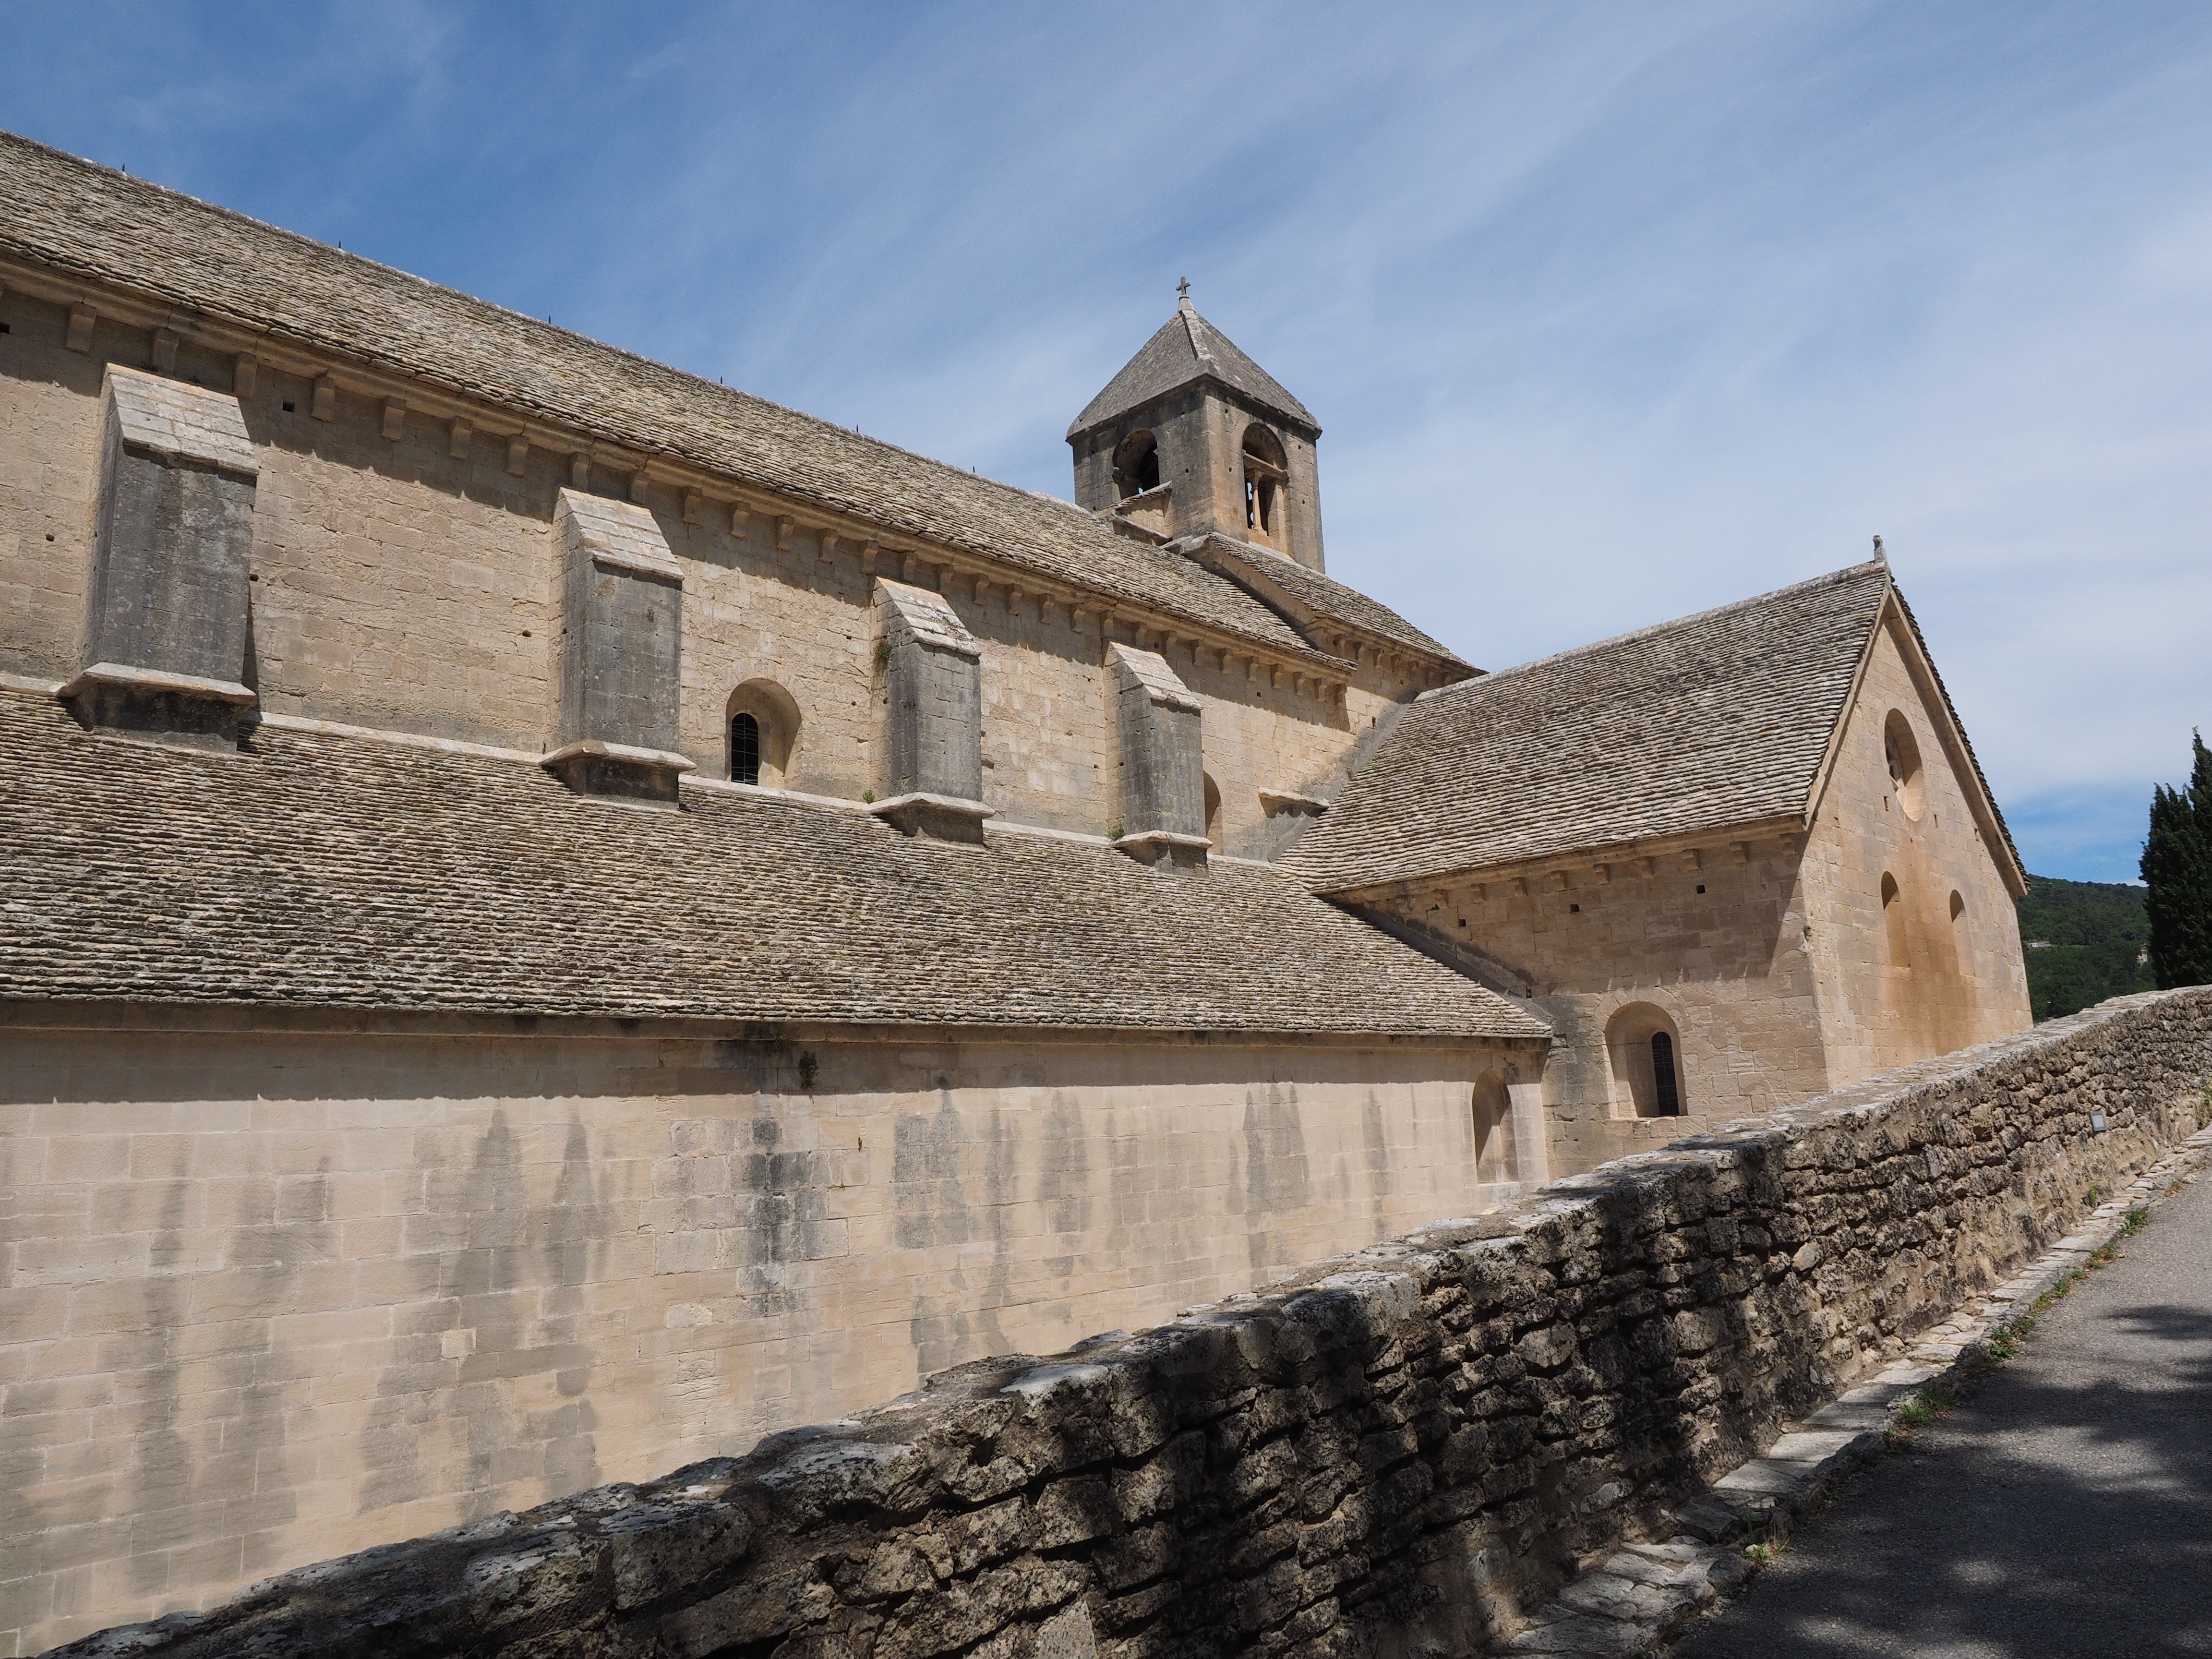
architecture, building, chateau, wall, france, facade, church, fortification, waterway, place of worship, ruins, monastery, history, abbey, vaucluse, gordes, department of vaucluse, abbaye de's nanque, notre dame de's nanque, the order of cistercians, cistercian monks, s nanque abbey, zisterzienser, abbey church, bistum avignon, ancient history